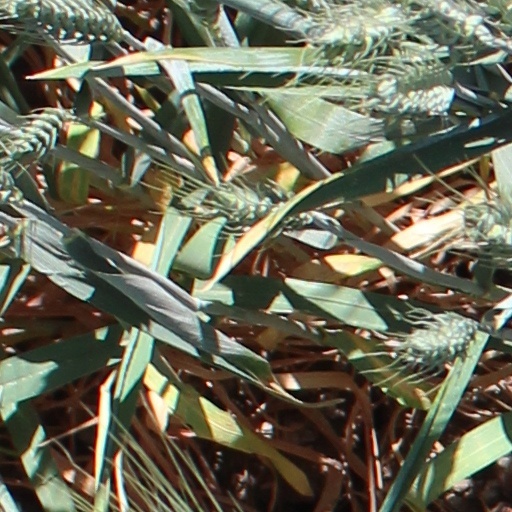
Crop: wheat